Indonesia Seven Summits Expedition

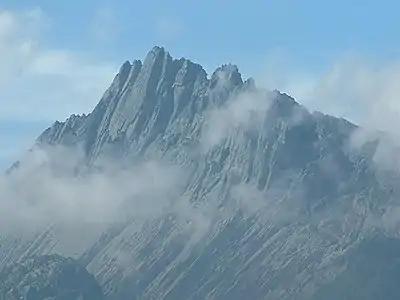
Puncak Jaya or the Carstensz Pyramid

The Indonesian Seven Summits Expedition Mahitala Unpar (ISSEMU) was a team of four mountaineers from Indonesia that successfully climbed the Seven Summits (the Messner version) between 2009 and 2011. The last peak of their expedition was Denali in Alaska, which they reached on July 7, 2011. This marked the first time a team from Indonesia had completed the challenge.